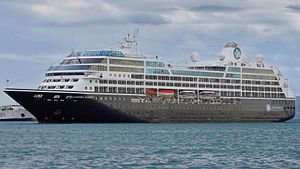
Krydstogtskibe i København 2014 / Krydstogtskibe i København 2014
Azamara Journey i Split i 2013
Krydstogtskibe i København 2014 er en oversigt over de krydstogtskibe, der lagde til kaj i Københavns Havn i krydstogtsæsonen 2014, der startede den 7. april og sluttede den 17. oktober. Jule-anløbene omfattede to anløb hhv. den 14. og 23. december. Oversigten er baseret på den liste, som er offentliggjort på Copenhagen Malmö Ports hjemmeside.